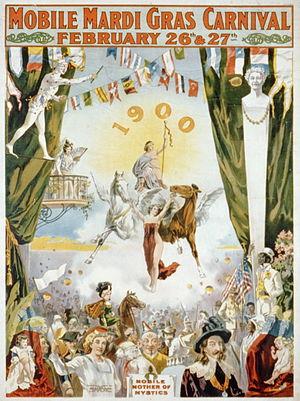
Une mystic society est une société festive et carnavalesque apparentée à mardi gras et aux célébrations des carnavals de Mobile dans l'Alabama. Les mystic societies sont l'équivalent des krewe de La Nouvelle-Orléans. Elles s'occupent de l'organisation des parades à travers la ville pendant la saison du carnaval et ont la particularité de garder secrète l'identité de leurs membres. Les mystic societies organisent également des bals masqués.